New London, Virginia

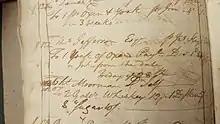
Portion of a page from one of John Hook's business ledgers showing a transaction of "1 yoke of oxen" with Thomas Jefferson on May 28, 1784, Picture part of the John Hook Papers, Rubenstein Library, Duke University

In 1753, William Callaway contributed 100 acres of land to the Virginia General Assembly for the creation of a new town which would soon serve as the county seat of the newly formed Bedford County. This tract of land became New London. In 1754, the courthouse and jail were erected. The town was laid out in lots and offered for sale. The town charter required that owners must construct a building of at least twenty-by-sixteen within one year. Its location at the intersection of the Great Wagon Road and Wilderness Road meant that it became a bustling center of travel and trade. It remained so until the formation of Campbell County in 1781 and the subsequent relocation of the county seat.